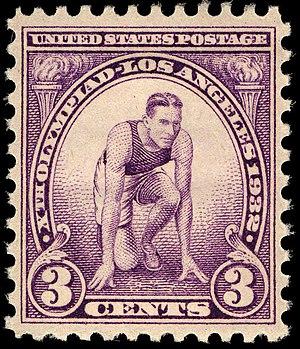
Les Jeux olympiques d'été de 1932, Jeux de la Xᵉ olympiade de l'ère moderne, ont été célébrés à Los Angeles, aux États-Unis du 30 juillet au 14 août 1932. Pour la deuxième fois de l'histoire, les olympiades se déroulent dans une ville américaine après Saint-Louis en 1904. Los Angeles fut désignée pays hôte en avril 1923 par le Comité international olympique, aucune autre ville n'était candidate.